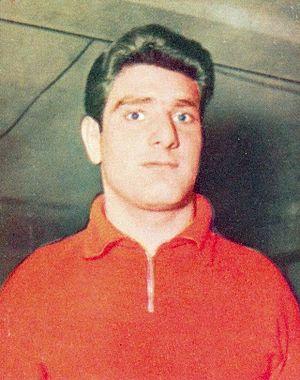
Adelmo Bulgarelli est un lutteur italien spécialiste de la lutte gréco-romaine.